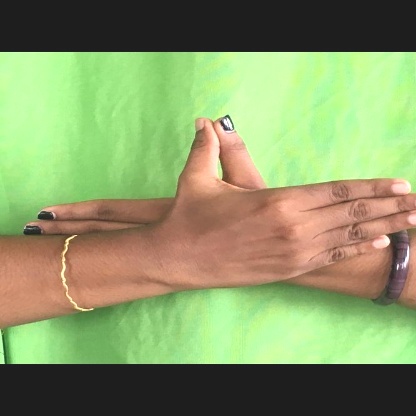
Mudra: Garuda